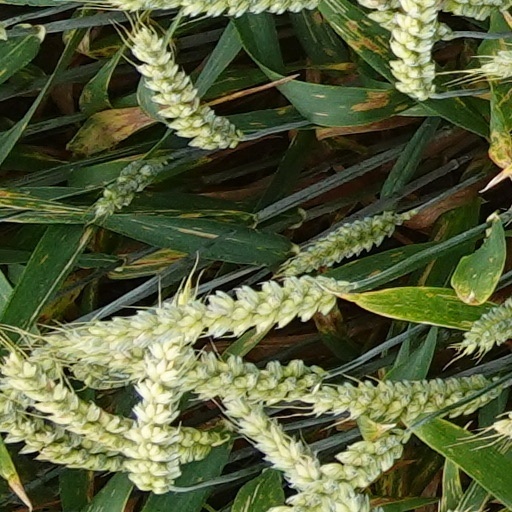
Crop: wheat